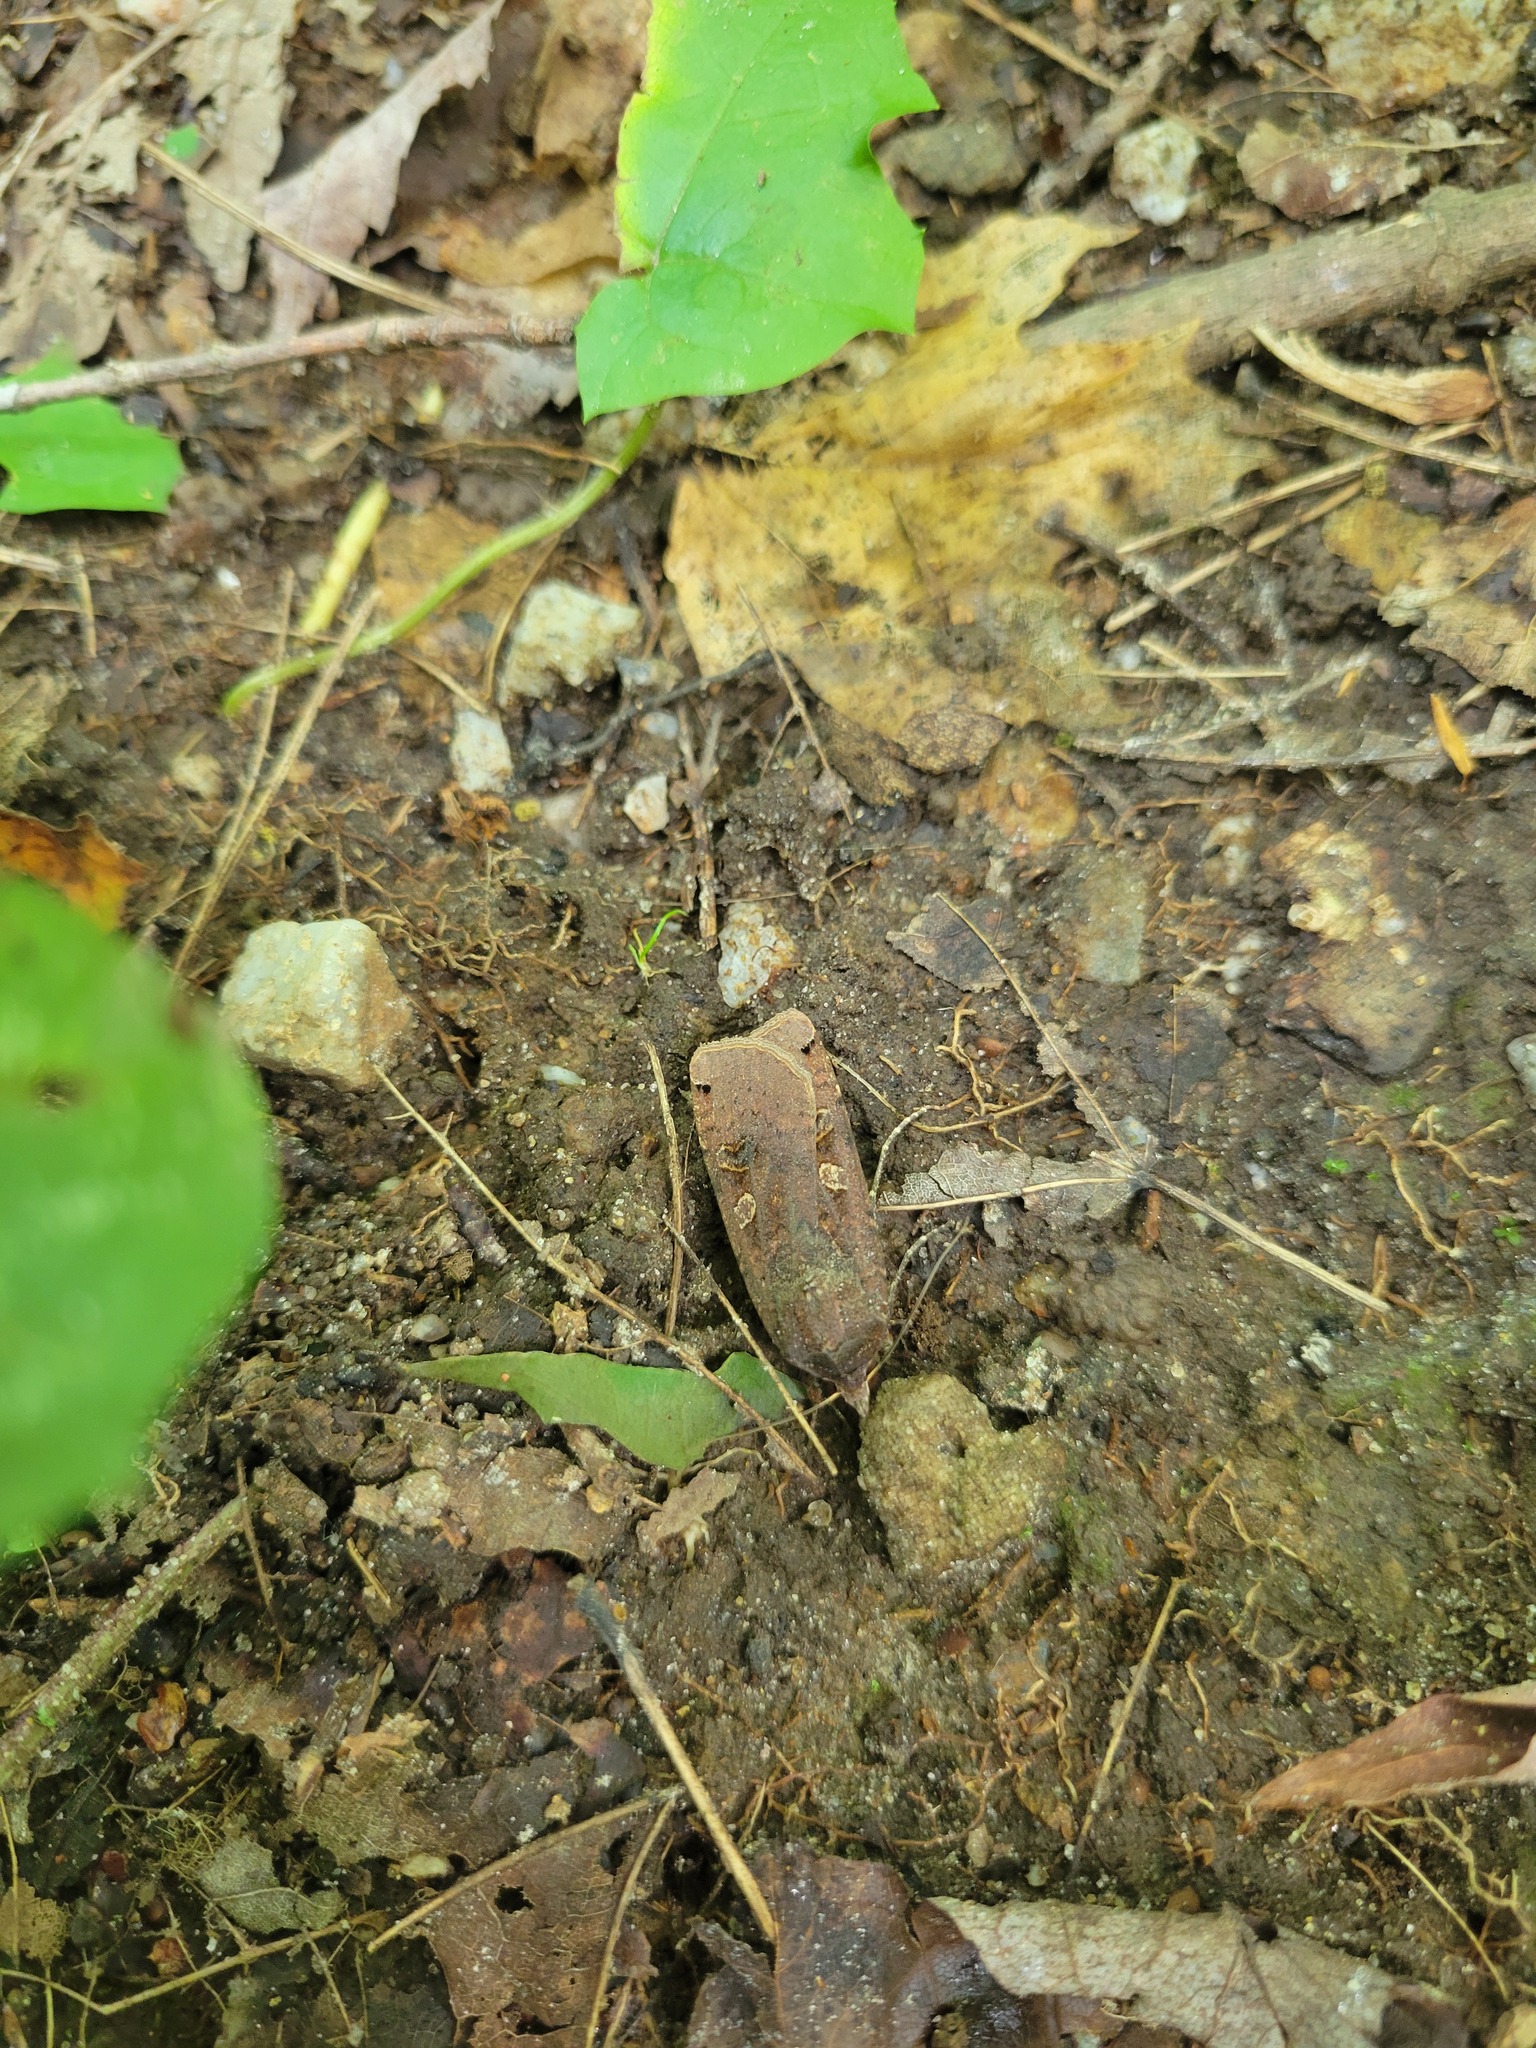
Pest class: cutworms